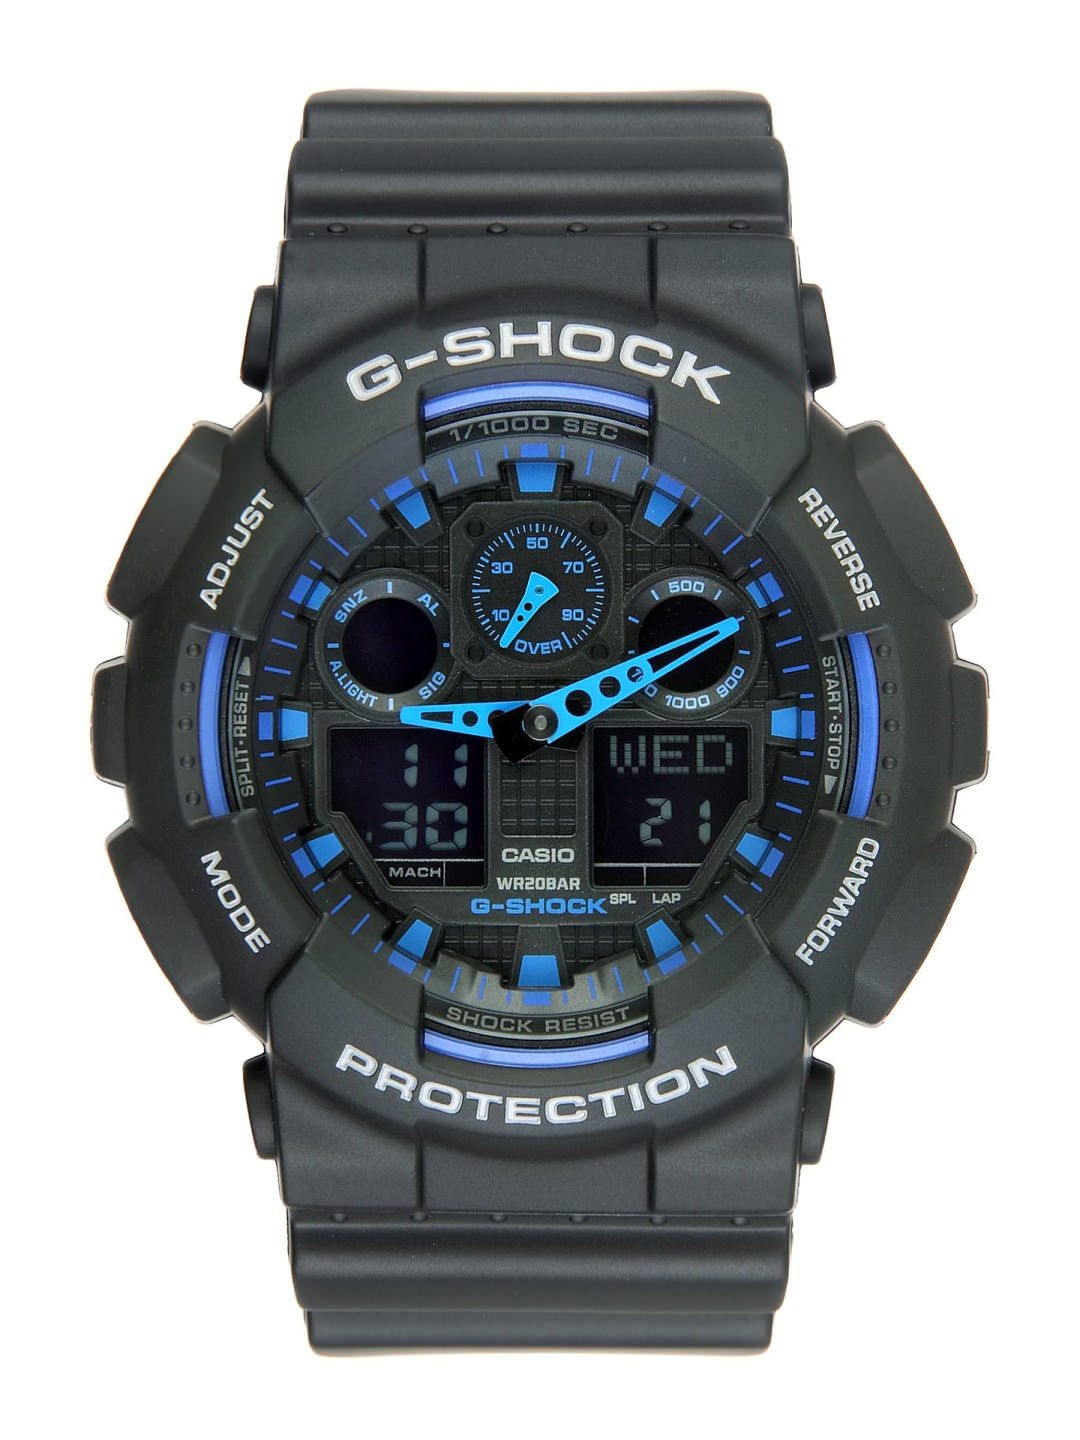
CASIO G-Shock Men Black Analogue-Digital Watch GA-100-1A2DR G271
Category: Accessories / Watches / Watches
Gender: Men
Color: Black
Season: Summer 2017
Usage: Casual